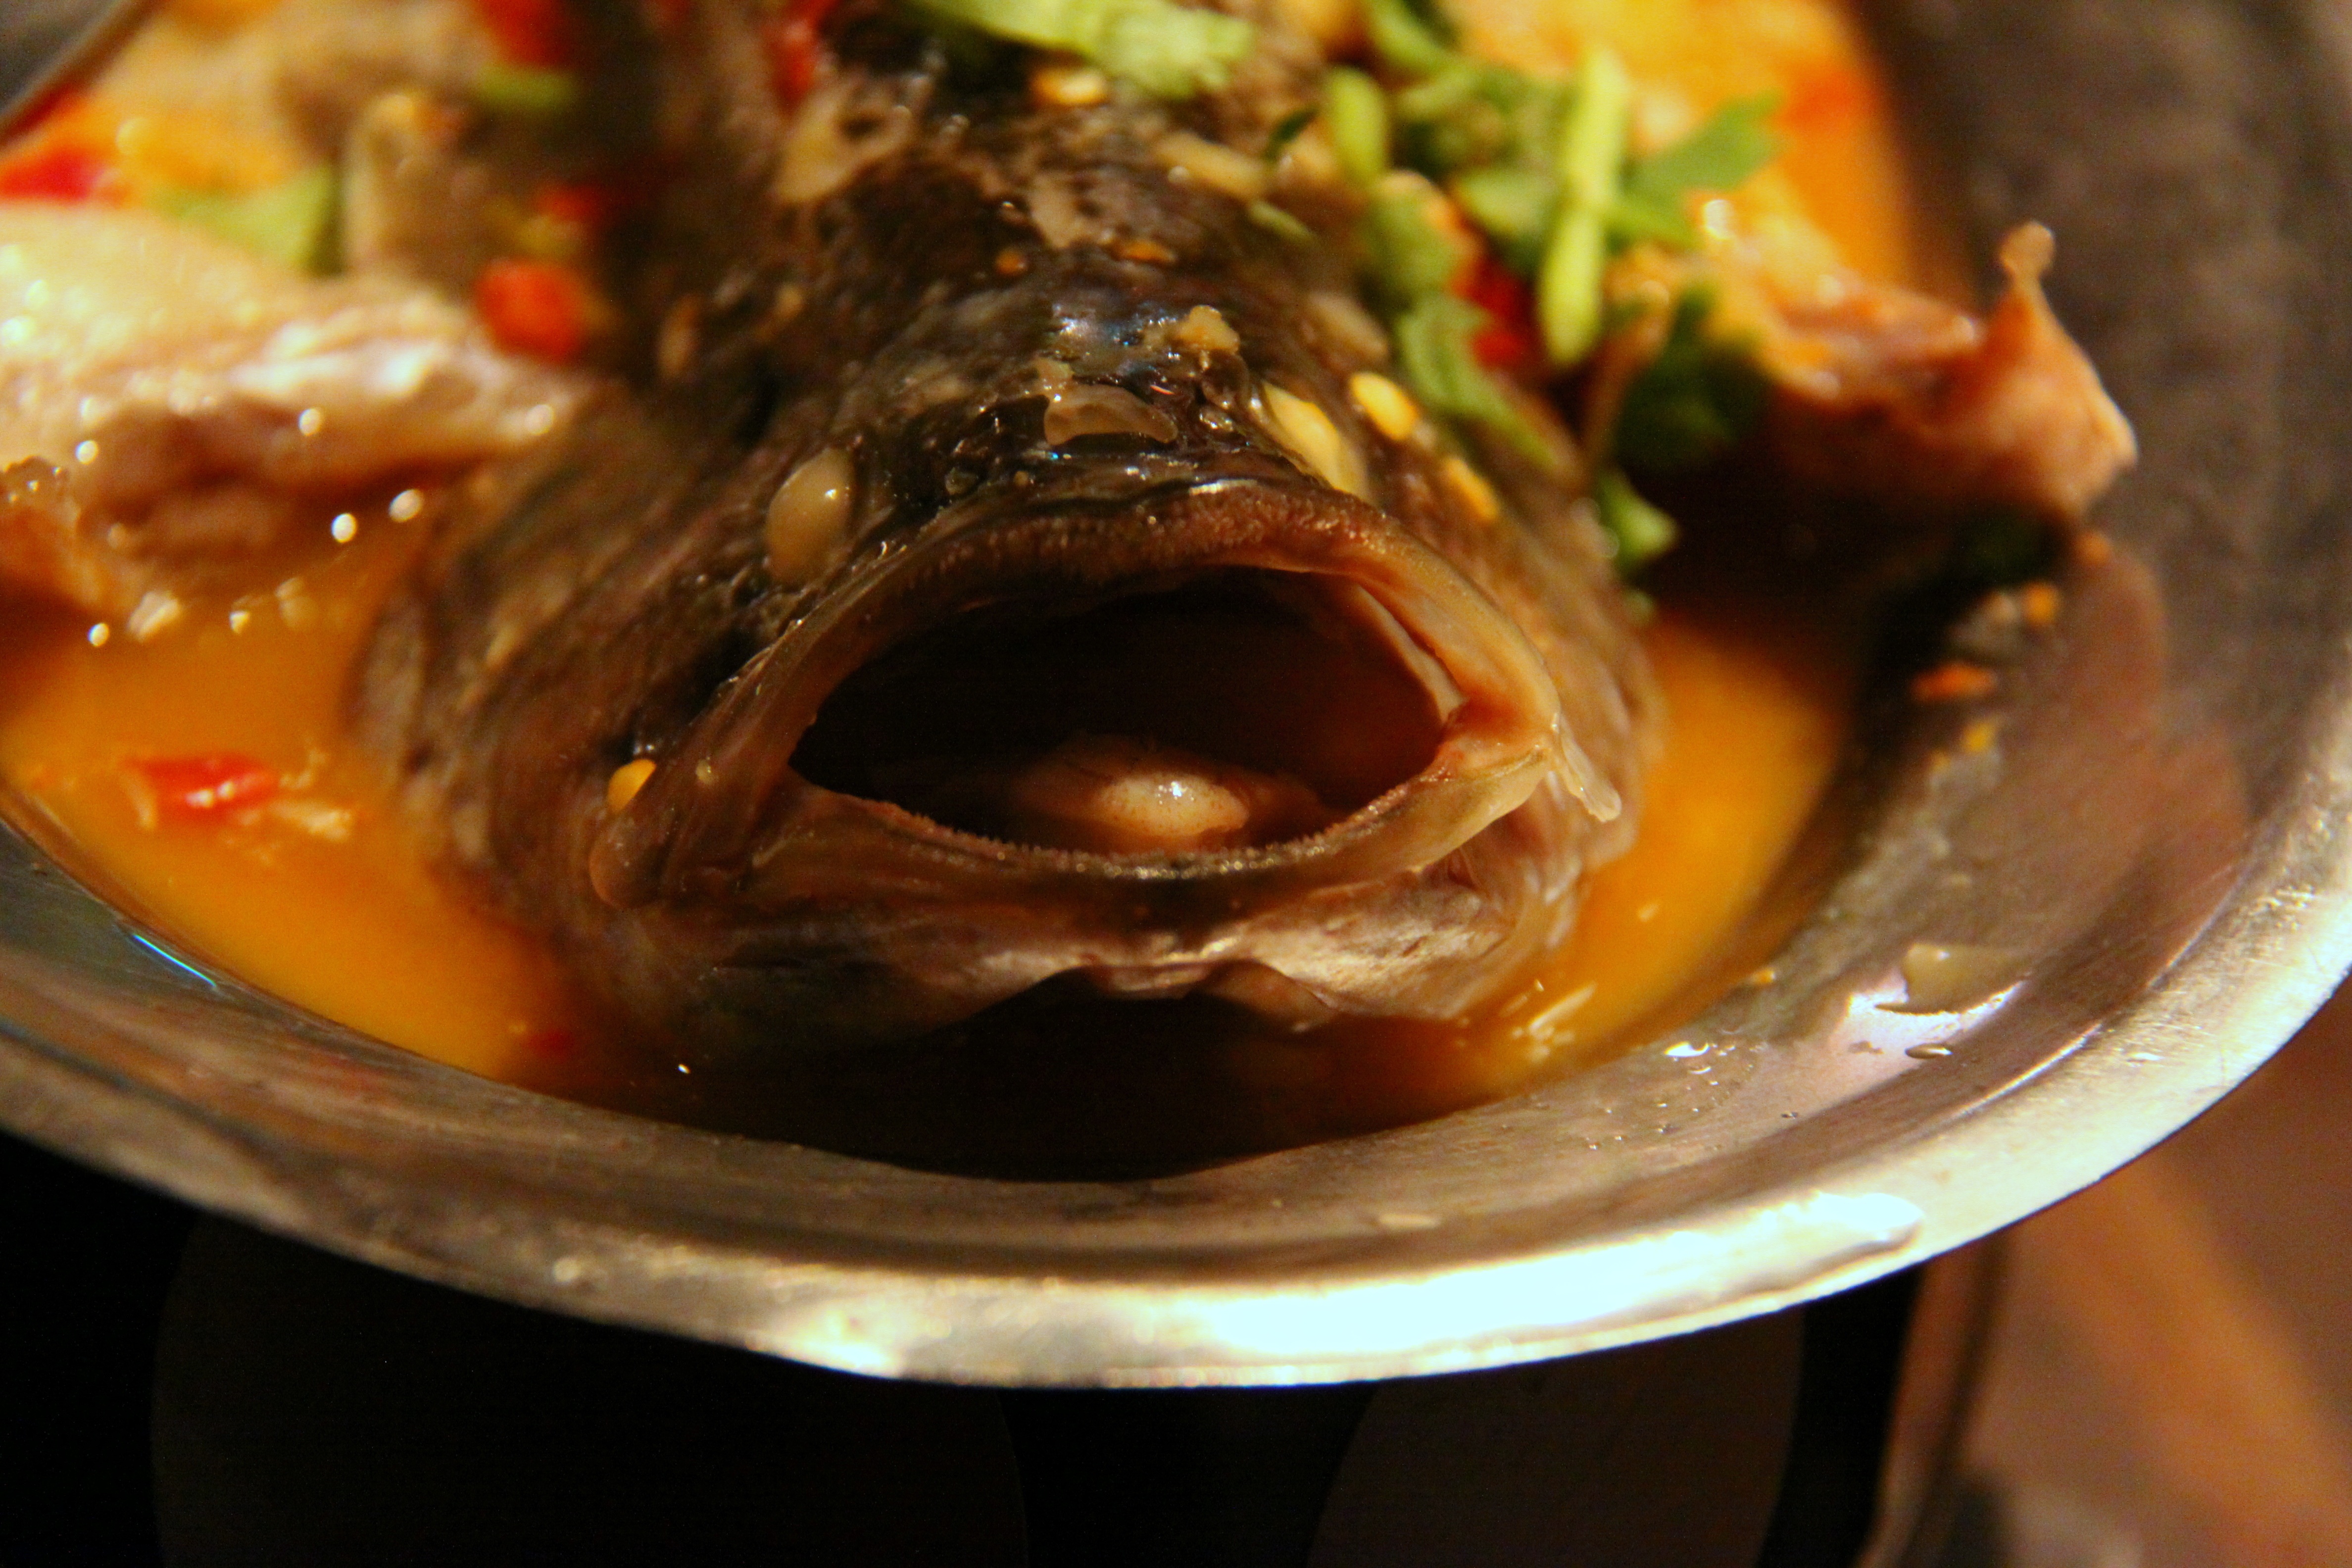
dish, food, produce, fish, eat, meat, cuisine, asian food, fish head, court, taiwan, chinese food